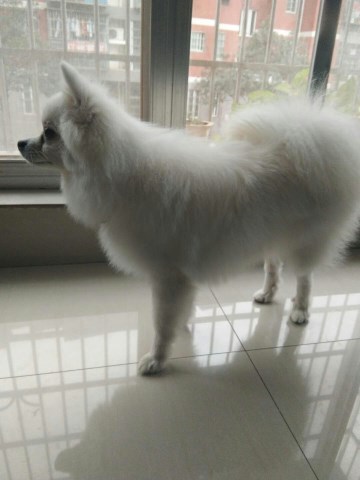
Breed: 1936-n000005-Pomeranian